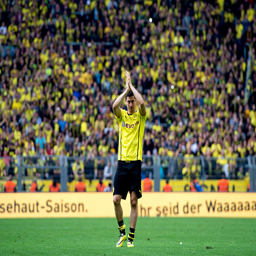
just to rub salt in the wounds , they also went on to snare best player